Great British Beer Festival

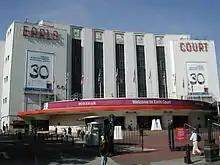
Earls Court exterior, GBBF 2007

Great British Beer Festival is styled as the "biggest pub in the world" and offers around 900 different beverages, at least 450 of which are beers from British breweries, as well as around 200 foreign beers from countries including Belgium, Germany and the USA, as well traditional British cider and perry. The festival is staffed by unpaid volunteers, around 1,000 of whom work at the festival.